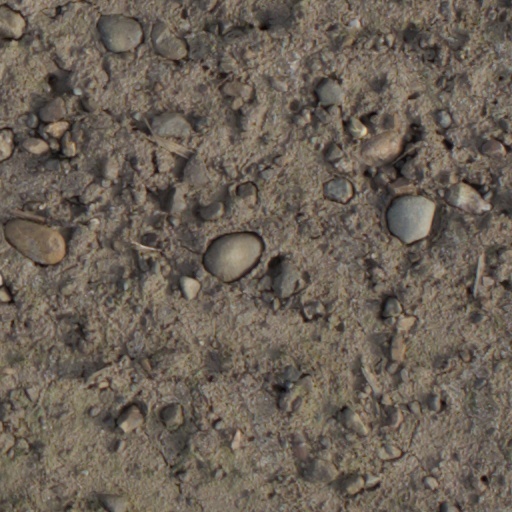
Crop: wheat